Jeffrey Dunn

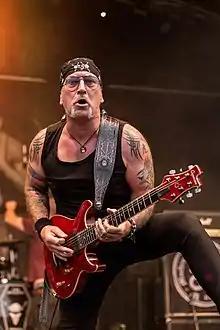
Dunn with Venom Inc. at Metal Frenzy Open Air 2019

Jeffrey "Mantas" Dunn (born 22 April 1961) is a British guitarist and one of the founding members of the heavy metal band Venom, with which he played as a guitarist from 1979 to 1985 and 1989 to 2002. From 2015 to 2024, he played in Venom Inc. alongside fellow former Venom member bassist/vocalist Tony Dolan, who he had previously played with in MPire of Evil from 2012.